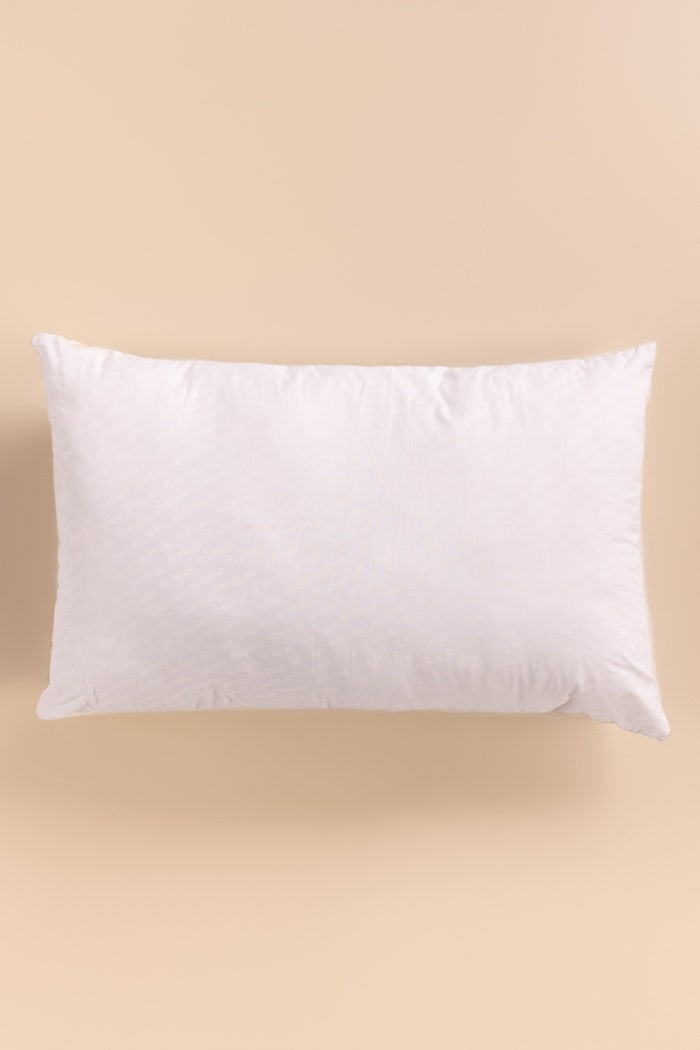
white double pillow